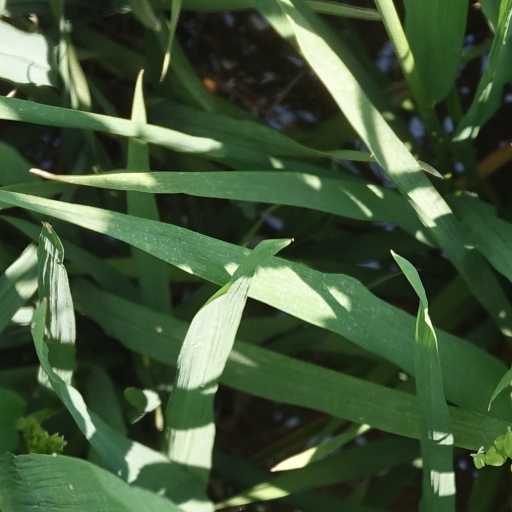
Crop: rice